Pacific Southwest Airlines Flight 182

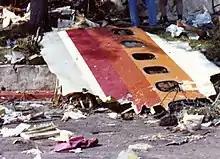
Wreckage of PSA 182 after the crash

PSA Flight 182 overtook the Cessna, which was directly below it, both roughly on a 090 (due east) heading. The collision occurred at about . According to several witnesses on the ground, first, they heard a loud metallic "crunching" sound, then an explosion, and a fire drew them to look up.